Acts 2

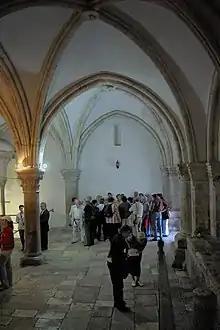
The Cenacle on Mount Zion, claimed to be the location of the Last Supper and Pentecost. Bargil Pixner claims the original Church of the Apostles is located under the current structure.

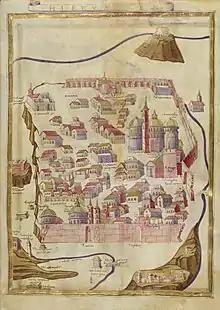
This 1472 map of Jerusalem notes the place of the pentecost, "Ubi apostoli acceperunt spiritum sanctum", at the location of the cenacle (top left).

Traditional interpretation holds that the Descent of the Holy Spirit took place in the Upper Room, or Cenacle, on the day of Pentecost (Shavuot). The Upper Room was first mentioned in Luke 22:12–13. This Upper Room was to be the location of the Last Supper and the institution of Holy Communion. The other mention of an "upper room" is in Acts 1:13–14, the continuation of the Luke narrative, authored by the same biblical writer.